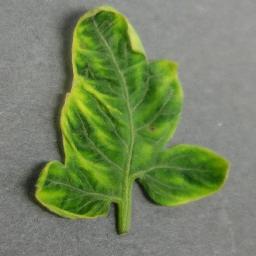
Label: Tomato___Tomato_Yellow_Leaf_Curl_Virus